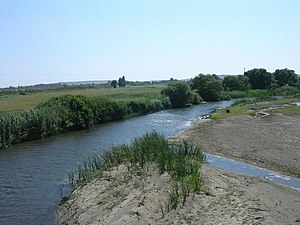
Troja / Homers Troja
Scamander-floden.
Troja er i græsk mytologi centrum for den trojanske krig, som det beskrives i Iliaden. Byen lå i Anatolien i det nuværende Tyrkiet, men lå under den Trojanske krig undet det daværende Grækenland. I bronzealderen var stedet en fremgangsrig handelsby, hvis beliggenhed tillod kontrol over Dardanellerne, som alle handelsskibe på vej fra Ægæerhavet til Sortehavet skulle igennem.